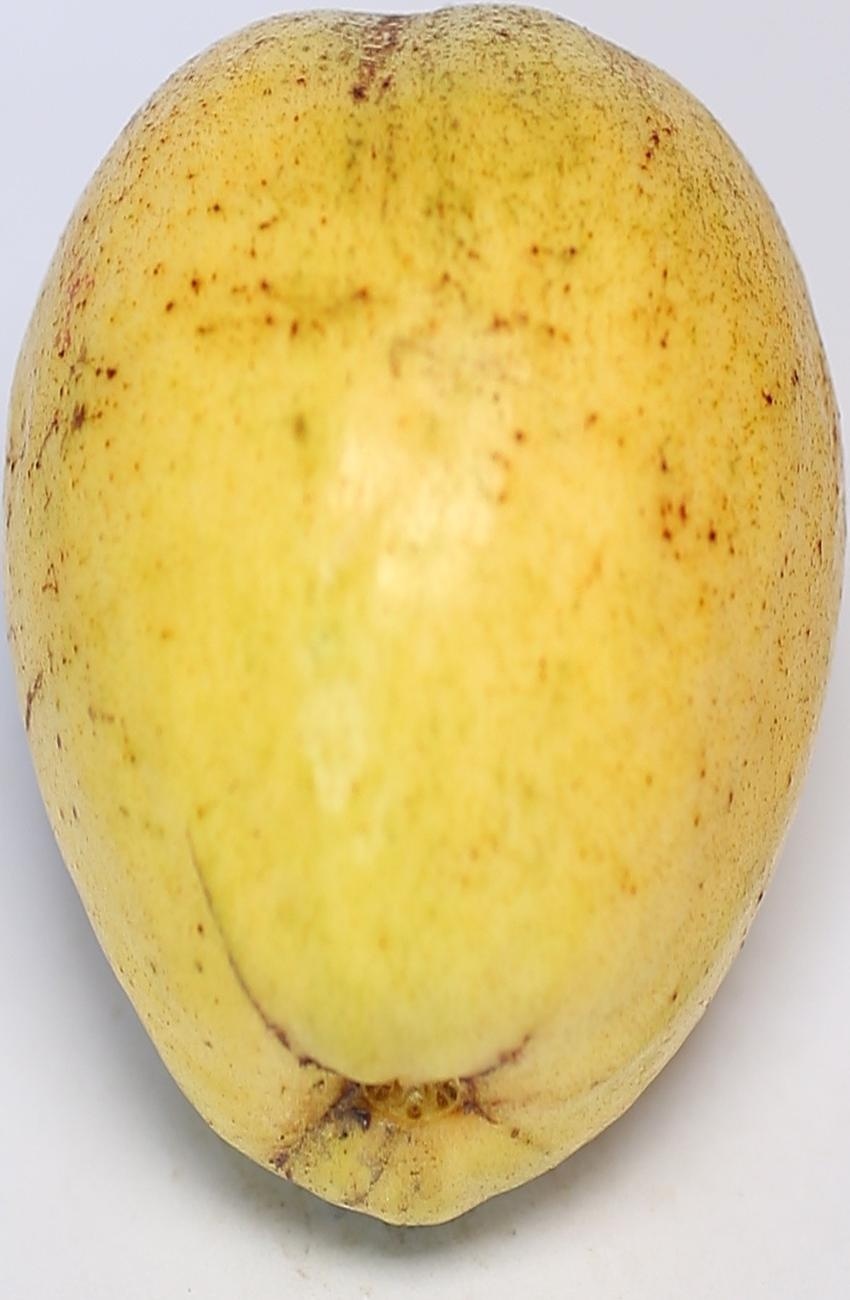
Maturity: ripe
Variety: thadhrami